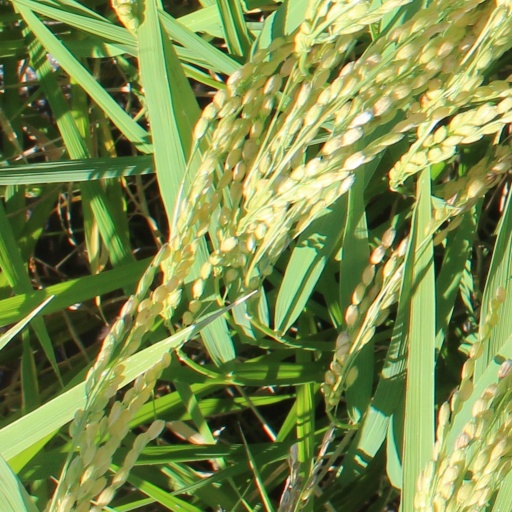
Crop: rice